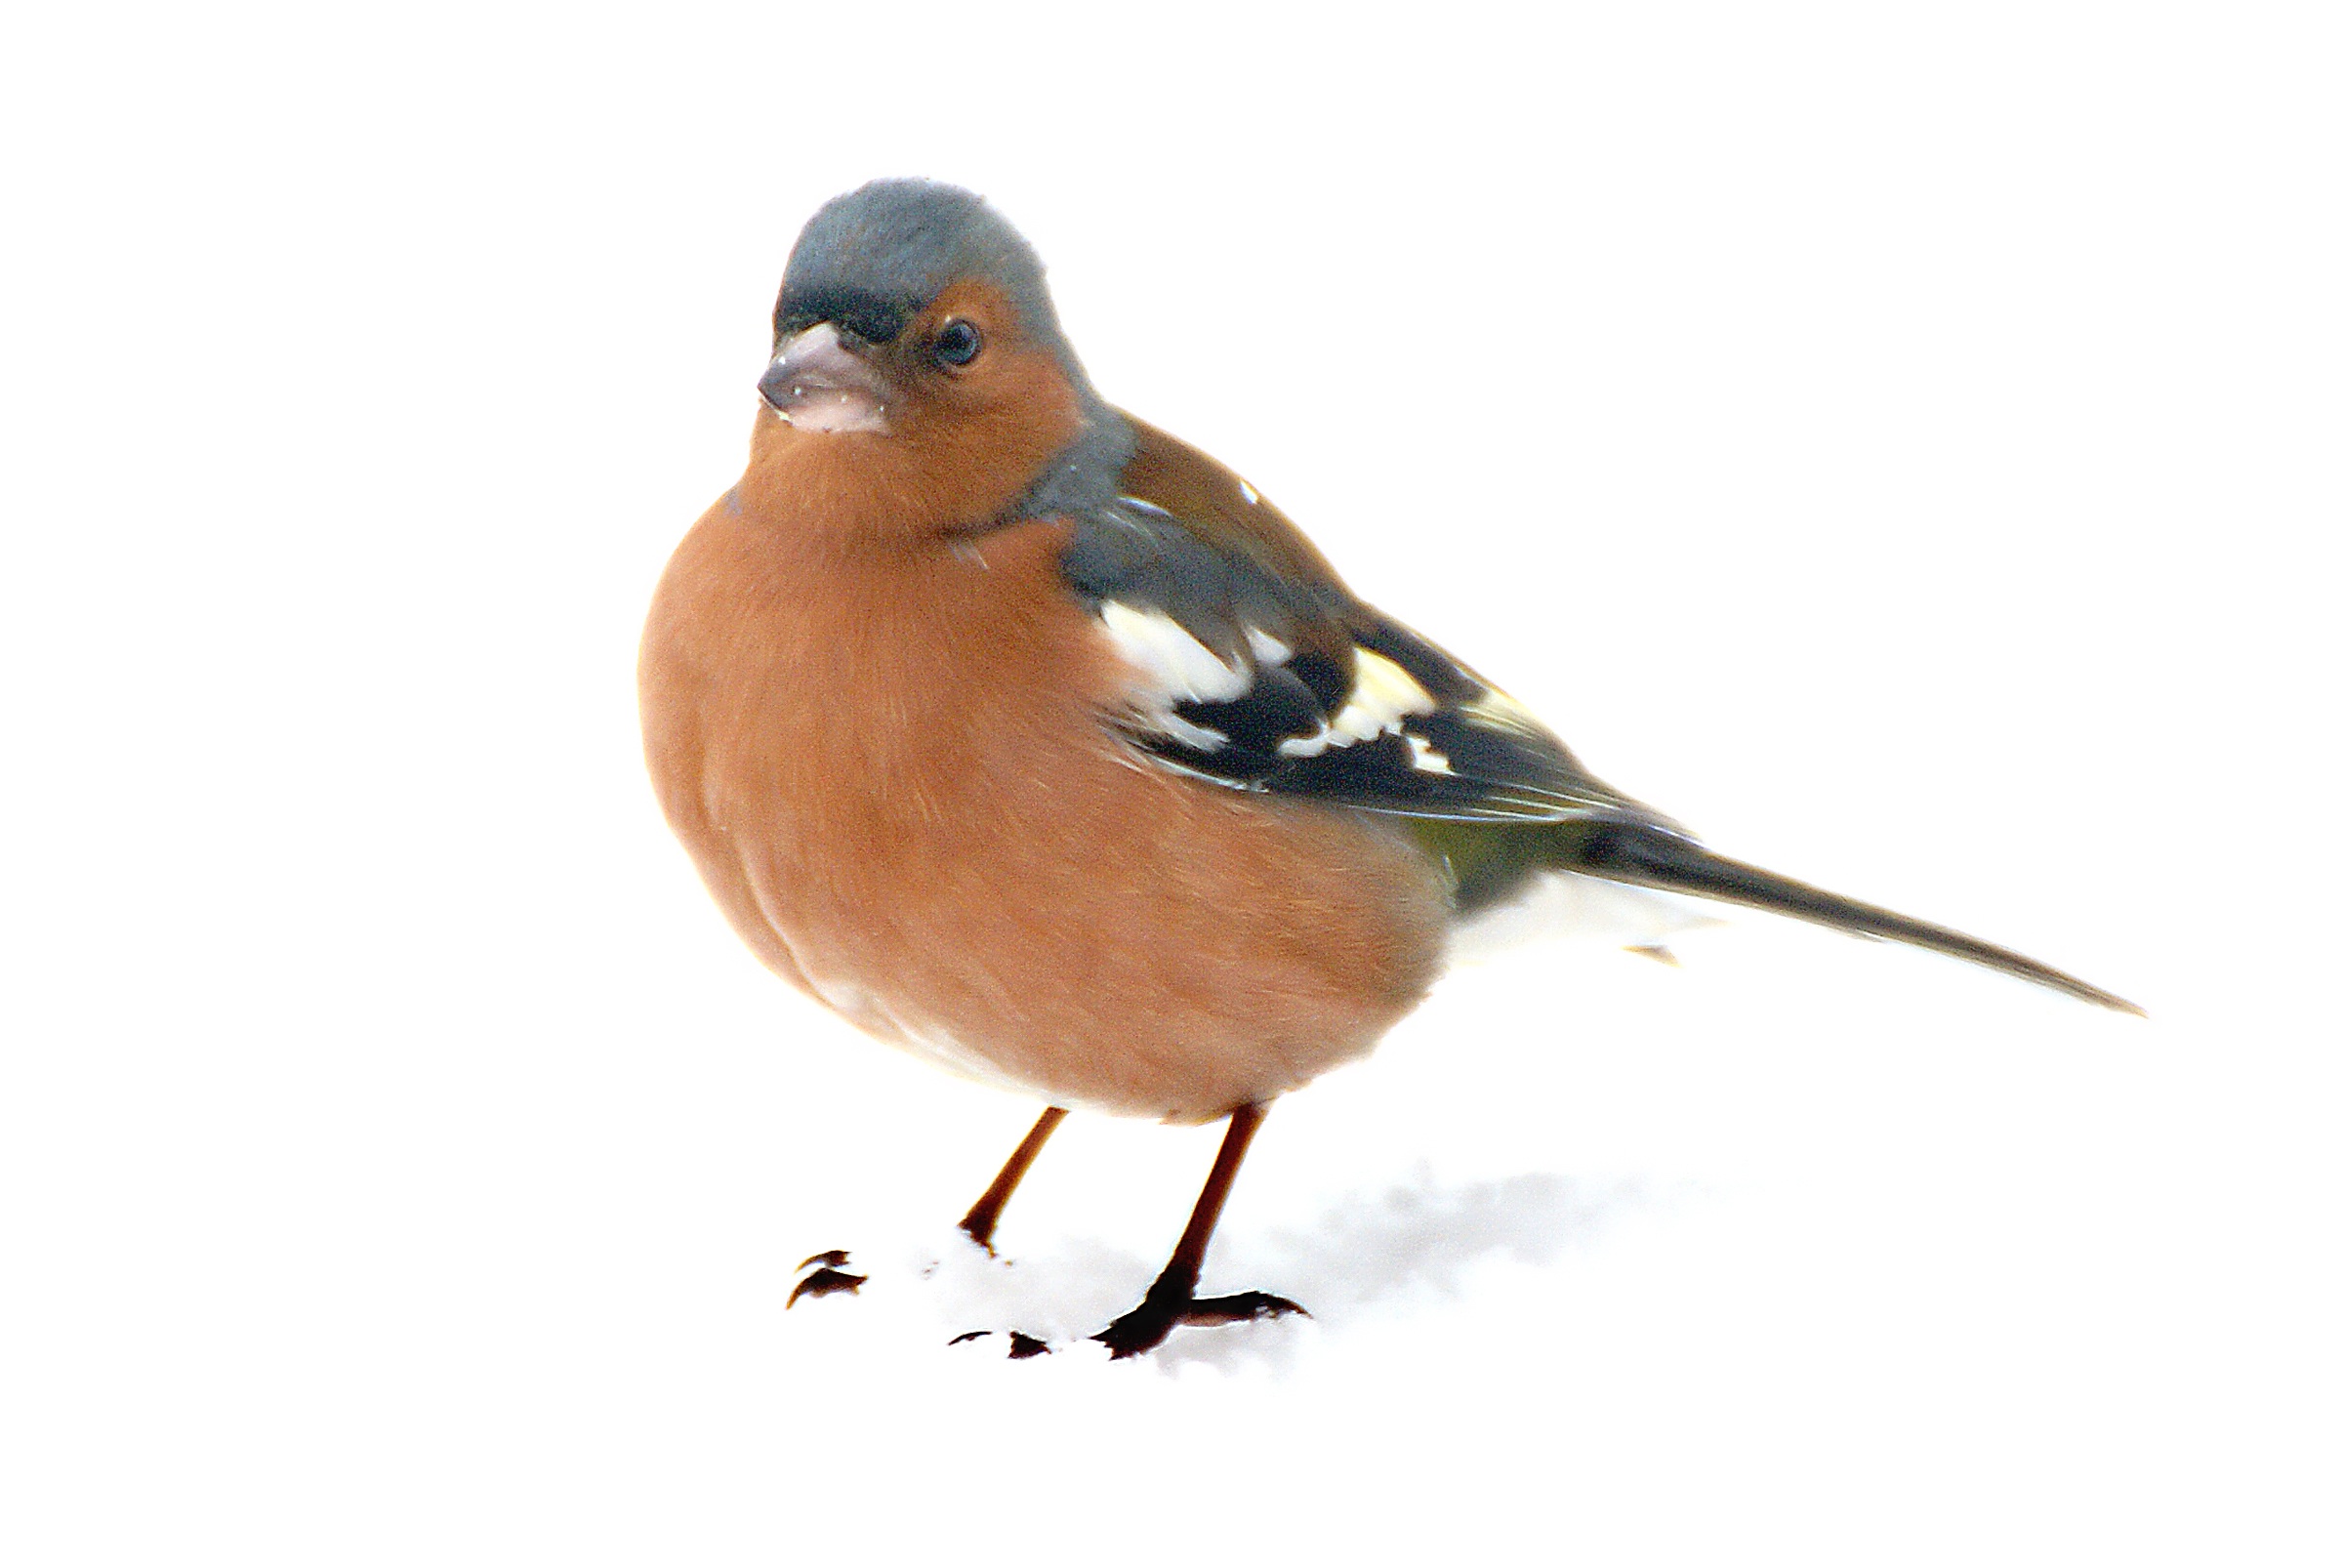
branch, bird, beak, robin, fauna, vertebrate, finch, flickrsbestcreatures, sonydslra300, brambling, chafffinch, commonchaffinch, fringillacoelebs, old world flycatcher, perching bird, emberizidae